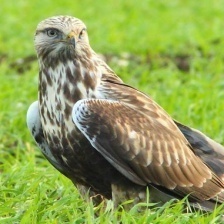
Species: ROUGH LEG BUZZARD
Scientific name: BUTEO LAGOPUS